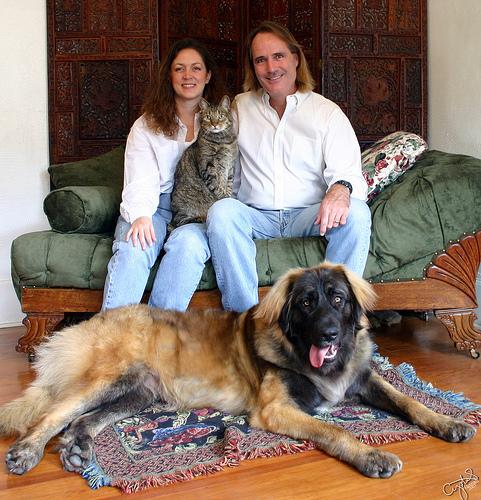
Breed: leonberger